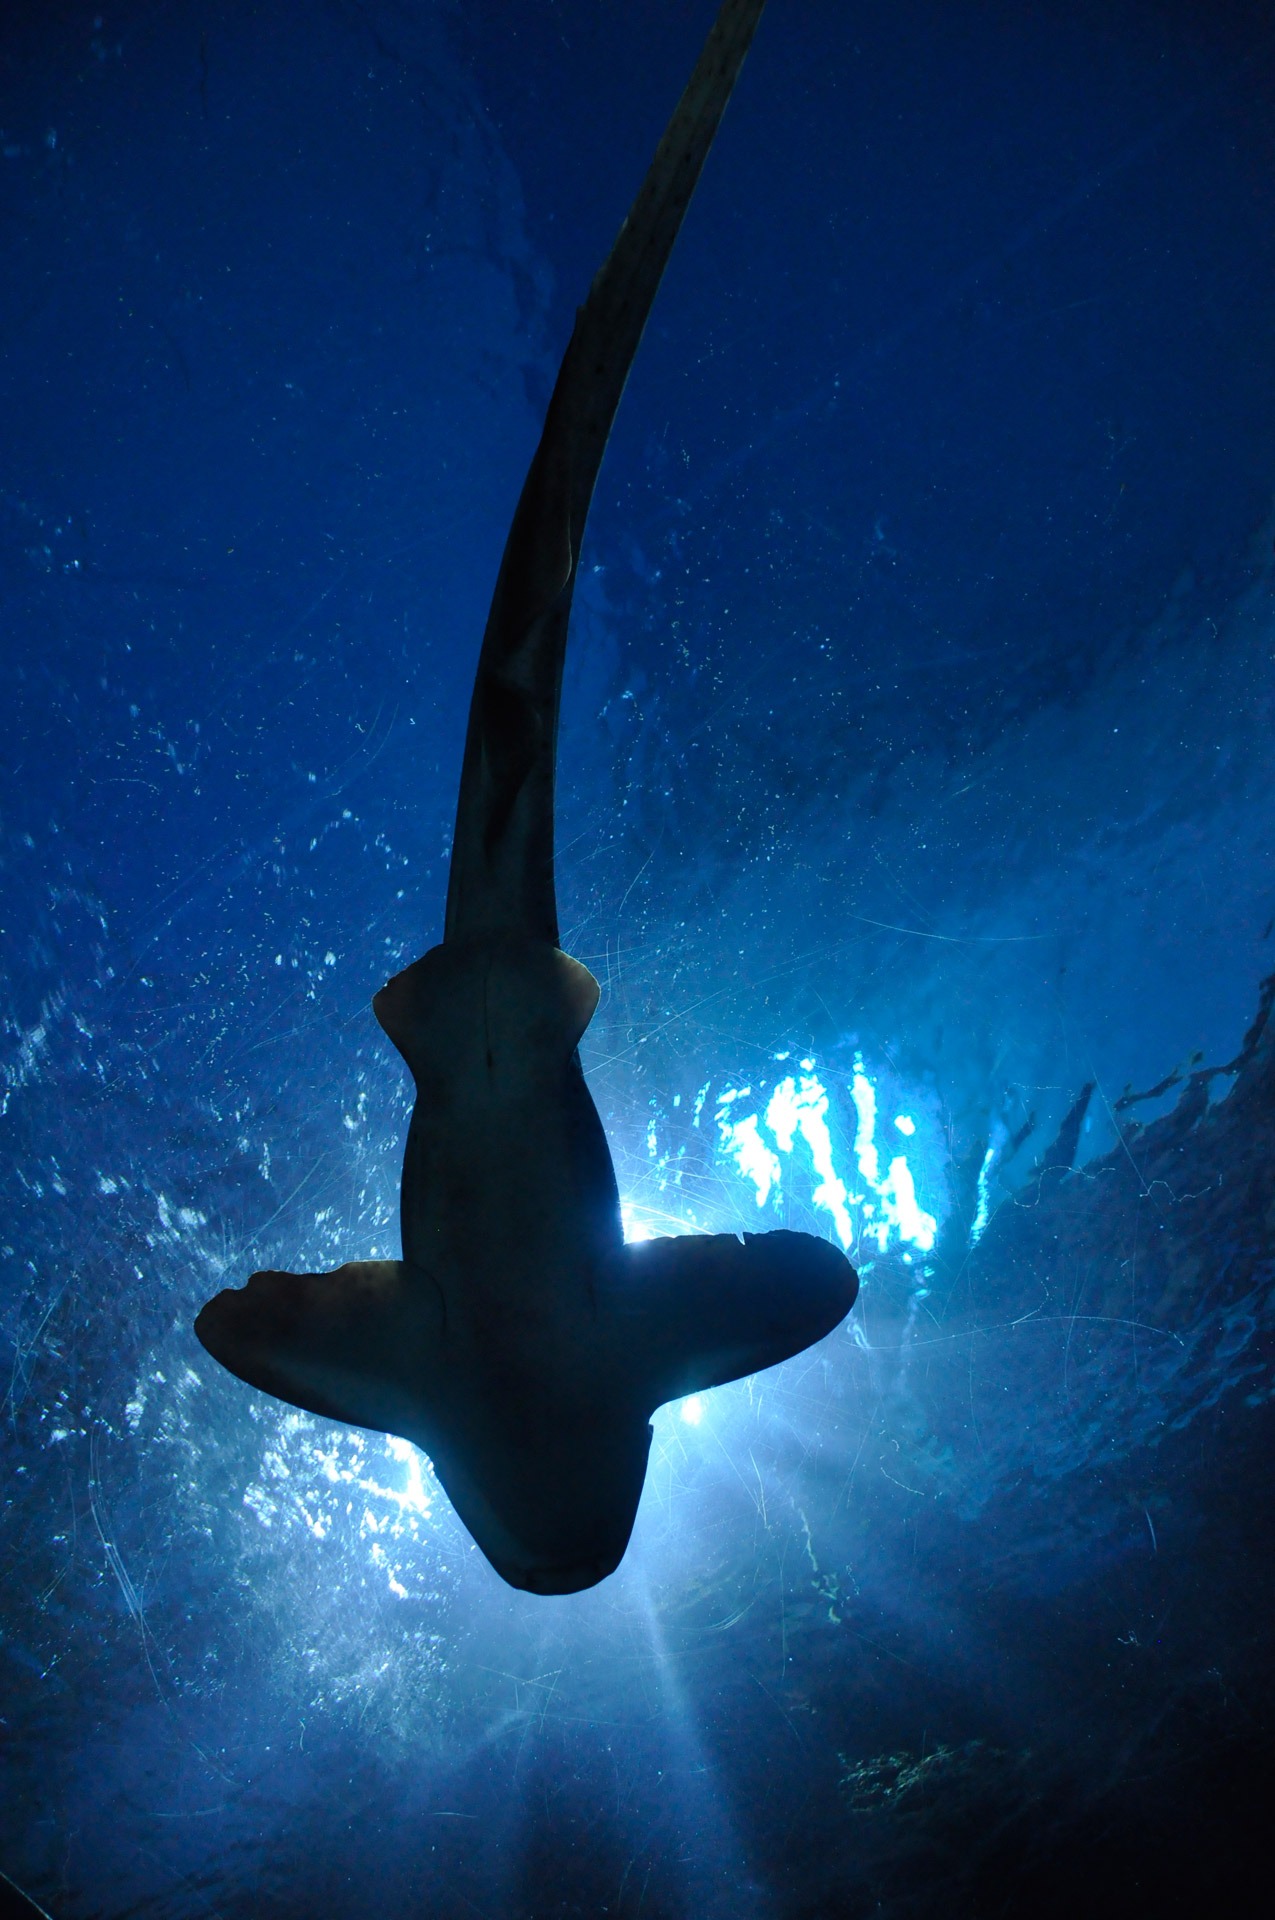
sea, water, nature, ocean, wing, travel, wildlife, underwater, biology, blue, fish, moon, swimming, shark, freediving, outdoors, daylight, exploration, marine biology, deep sea fish, cartilaginous fish